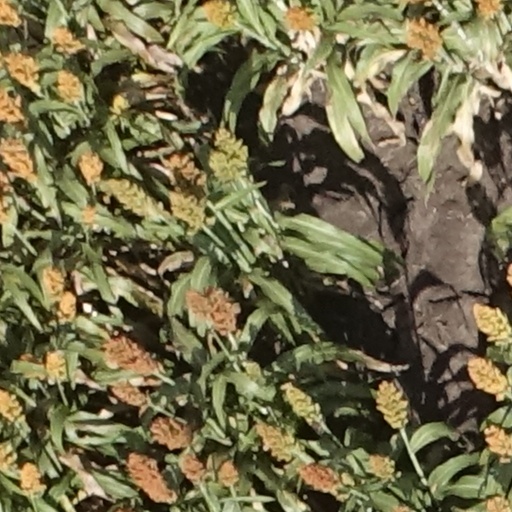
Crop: sorghum